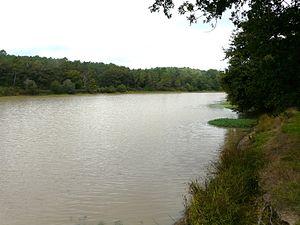
L'étang de Farganaud (superficie
Le sentier de grande randonnée 646 est un chemin de randonnée français du département de la Dordogne.
Le Farganaud, également appelé Fayoulet ou ruisseau de Fayoulet dans sa partie amont, est un ruisseau français du département de la Dordogne, en région Nouvelle-Aquitaine, affluent de rive droite de l'Isle et sous-affluent de la Dordogne.
Saint-Laurent-des-Hommes est une commune française située dans le département de la Dordogne, en région Nouvelle-Aquitaine.